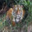
Label: tiger